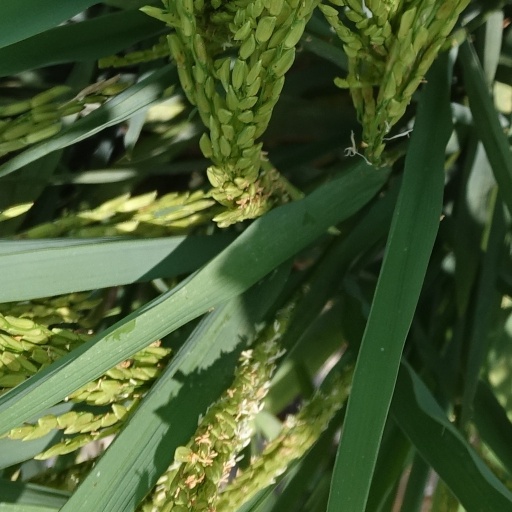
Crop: rice